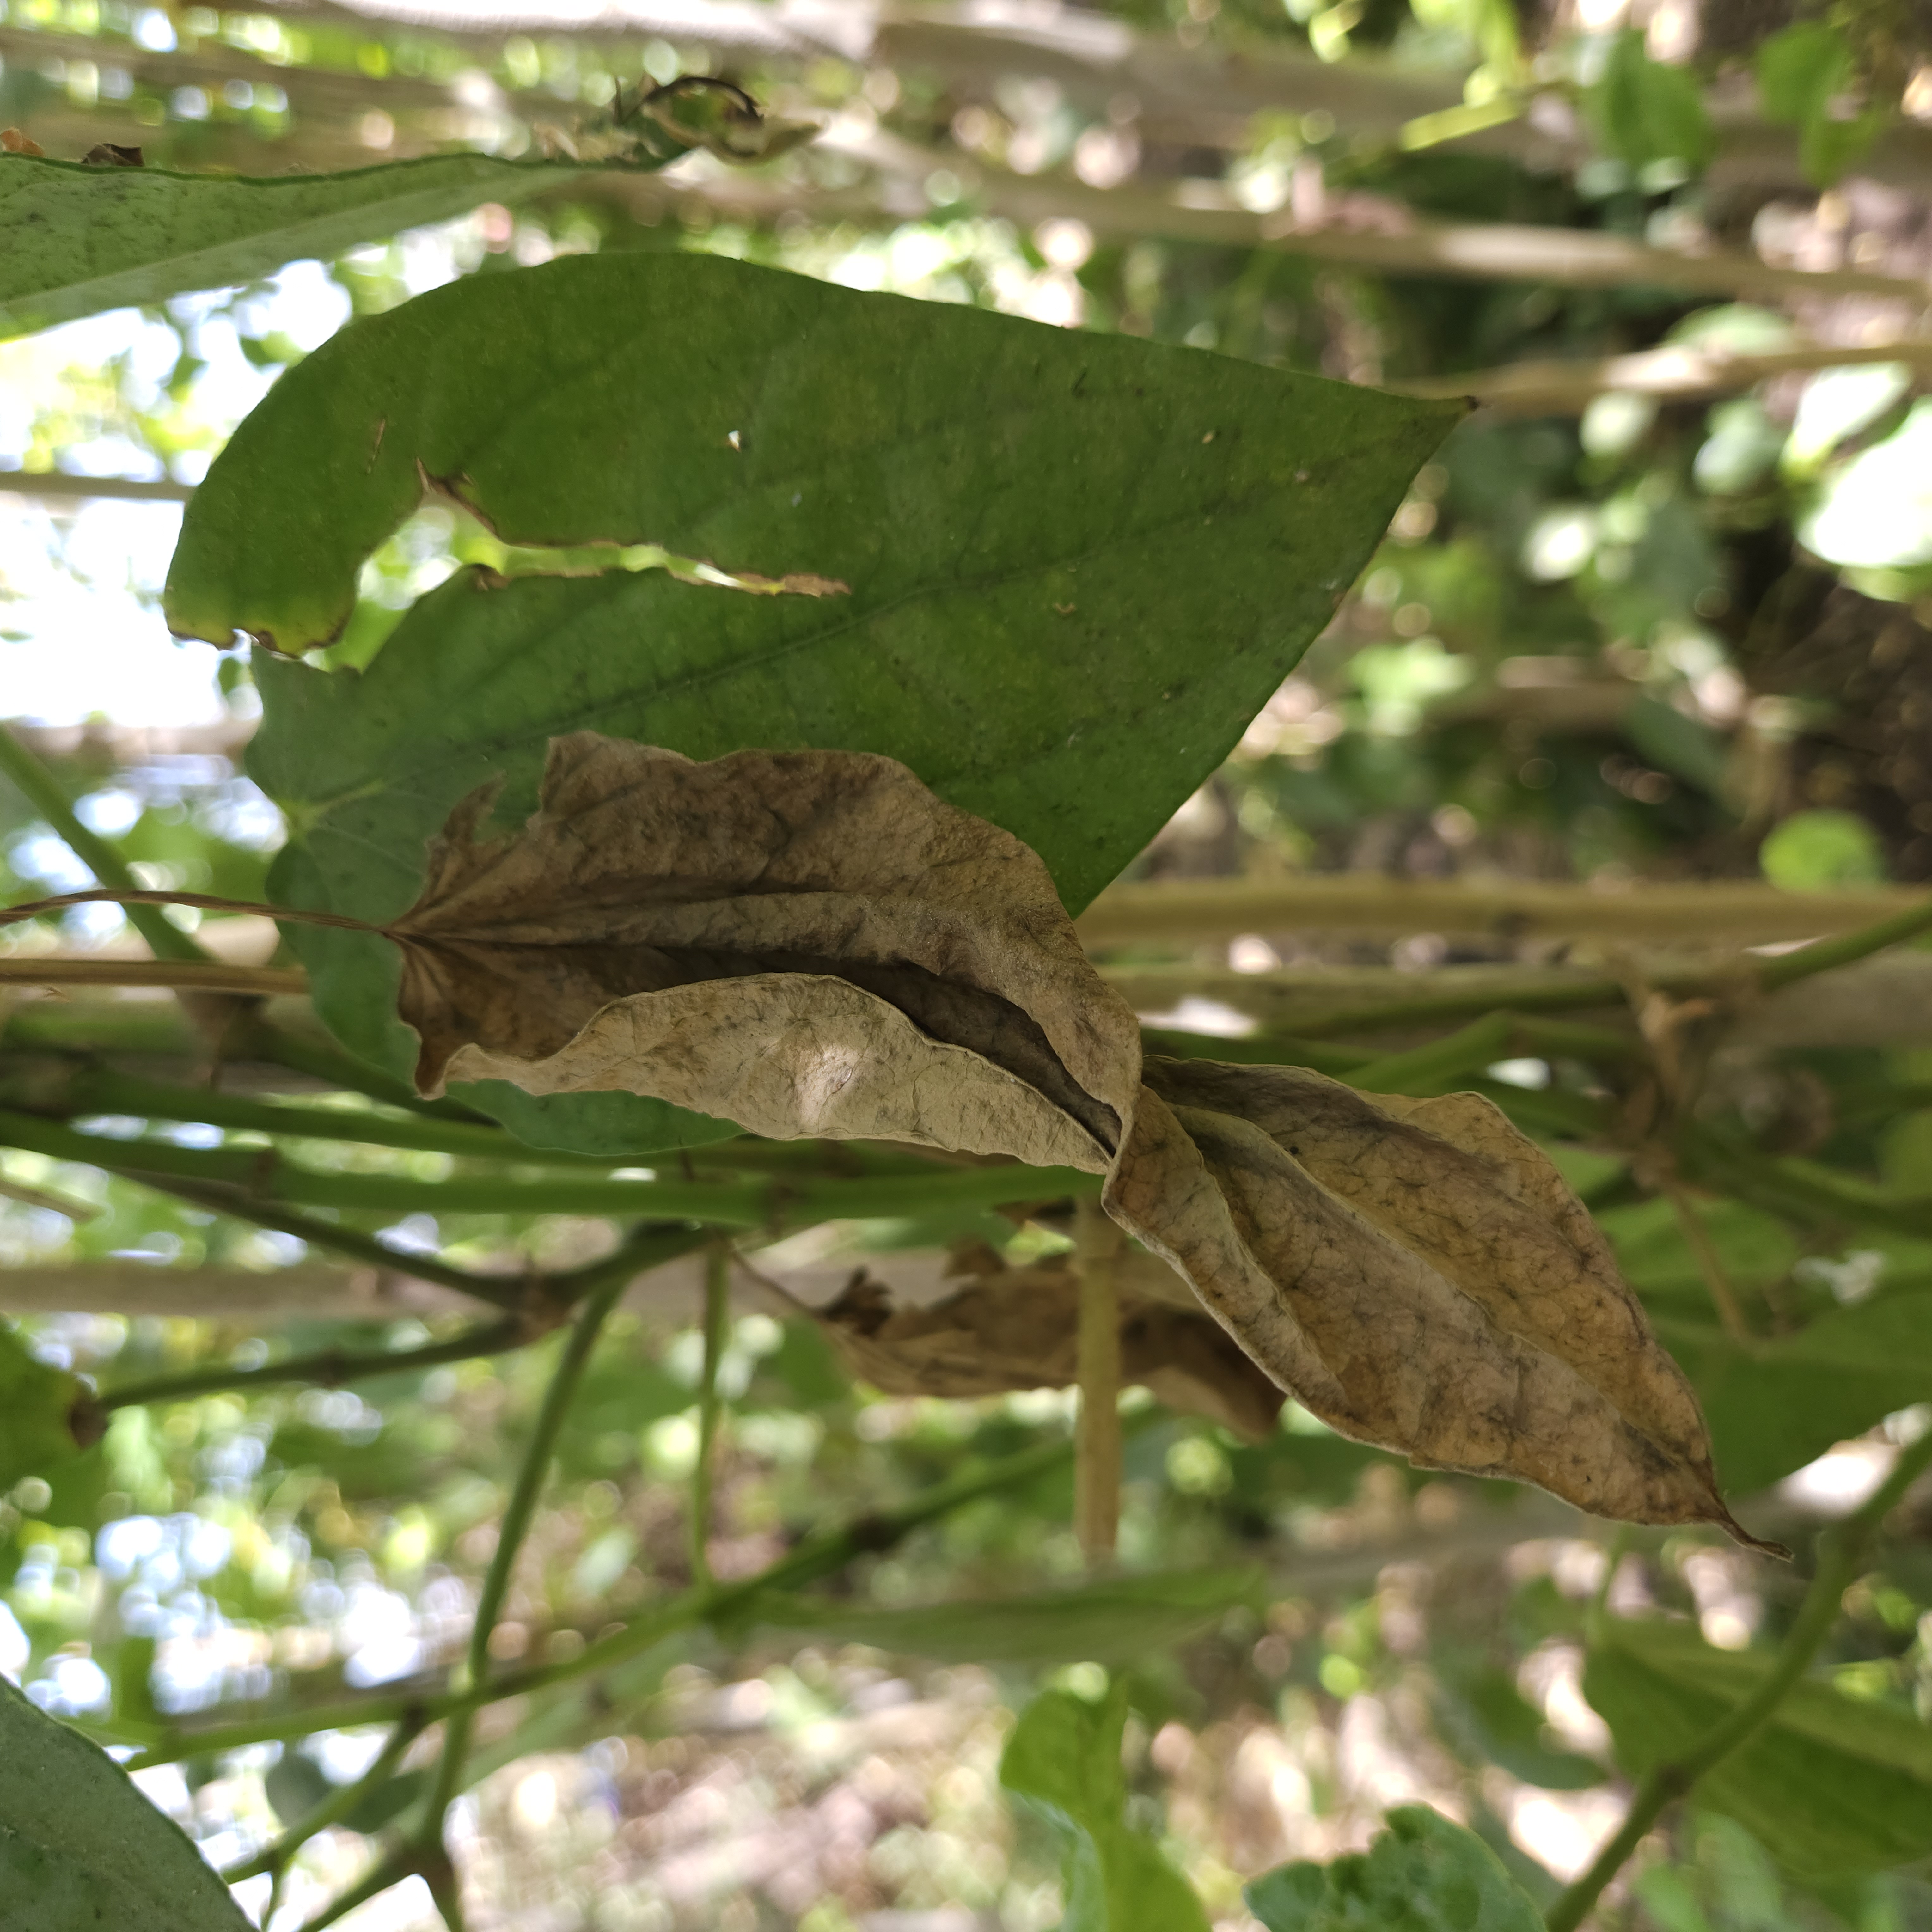
Label: Dried